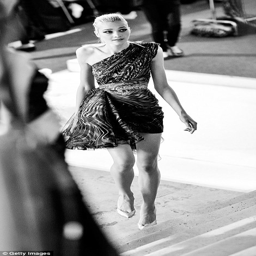
long pins : a model tentatively scales a staircase backstage during the show as another gazelle - legged beauty sweeps down them , all rushing to change between looks